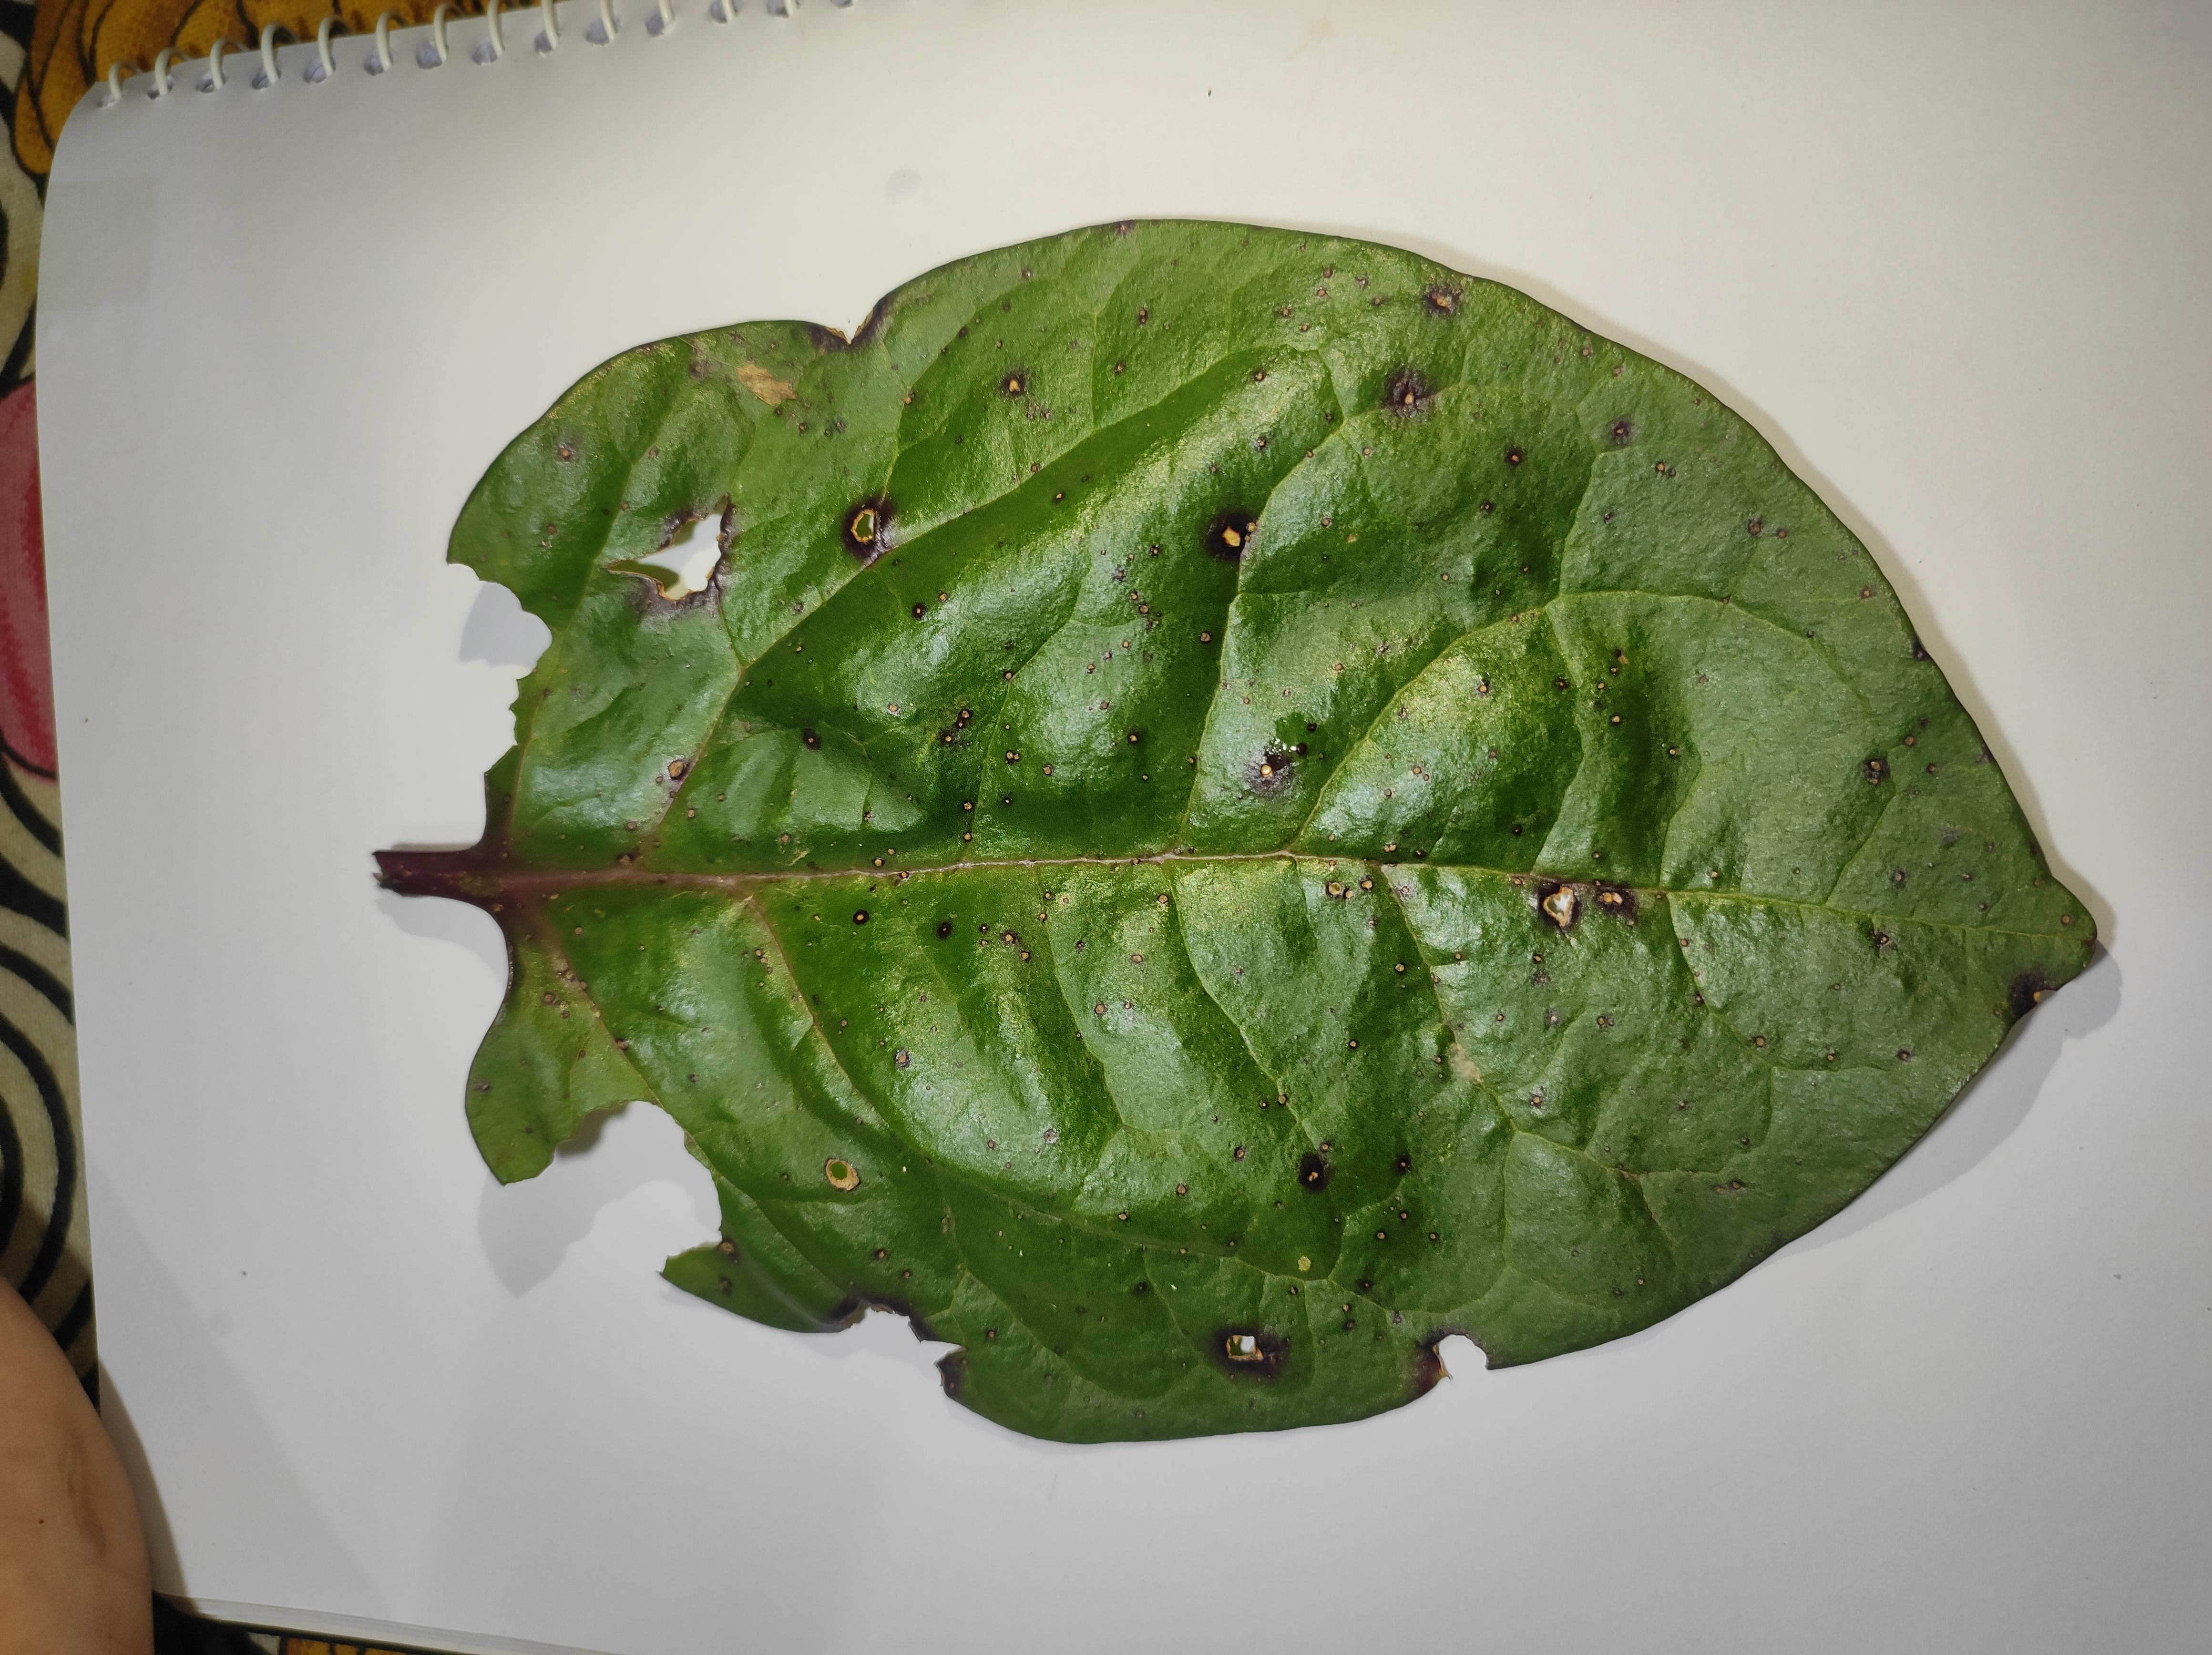
Label: straw_mite